Maus

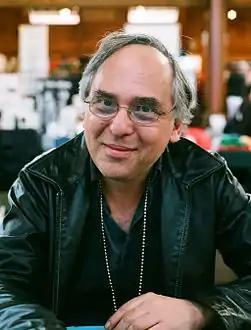
Spiegelman in 2007.

"Maus" proved difficult to classify to a genre, and has been called biography, fiction, autobiography, history, and memoir. Spiegelman petitioned "The New York Times" to move it from "fiction" to "non-fiction" on the newspaper's bestseller list, saying, "I shudder to think how David Duke ... would respond to seeing a carefully researched work based closely on my father's memories of life in Hitler's Europe and in the death camps classified as fiction". An editor responded, "Let's go out to Spiegelman's house and if a giant mouse answers the door, we'll move it to the nonfiction side of the list!" The "Times" eventually acquiesced. The Pulitzer committee sidestepped the issue by giving the completed "Maus" a Special Award in Letters in 1992.